Recueil des inscriptions gauloises

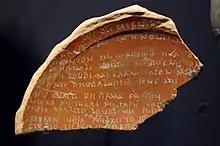
The Lezoux Plate — RIG L-66

The Recueil des inscriptions gauloises (RIG) is a comprehensive collection of Gaulish-language inscriptions. The RIG gives archaeological context, readings, commentary, proposed translations, and images for each Gaulish inscription. Inscriptions of only one word are usually excluded. The inscriptions collected date between the 2nd century BCE and the 4th century CE.